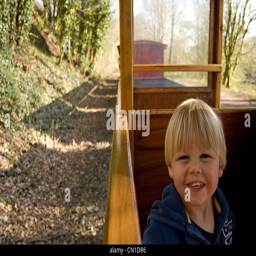
happy little boy riding on a narrow gauge train